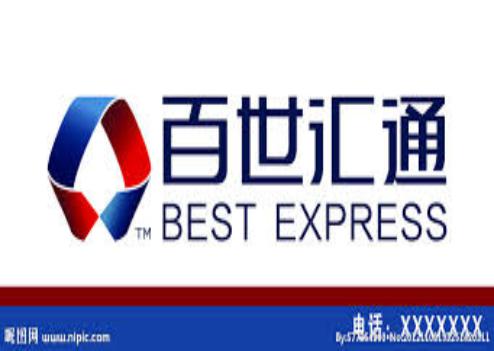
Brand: BEST EXPRESS-3
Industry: Others